Cyrus the Great

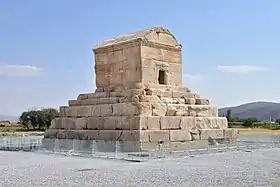
Tomb of Cyrus in Pasargadae, Iran, a UNESCO World Heritage Site (2015)

Herodotus also recounts that Cyrus saw in his sleep the oldest son of Hystaspes (Darius I) with wings upon his shoulders, shadowing with the one wing Asia, and with the other wing Europe. Archaeologist Sir Max Mallowan explains this statement by Herodotus and its connection with the four winged bas-relief figure of Cyrus the Great in the following way: